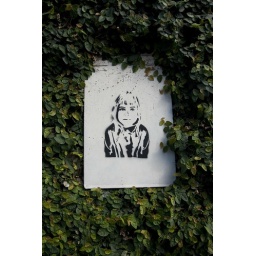
A tribute to the film I am Curious Yellow. On the meter box of a house in Gore St.